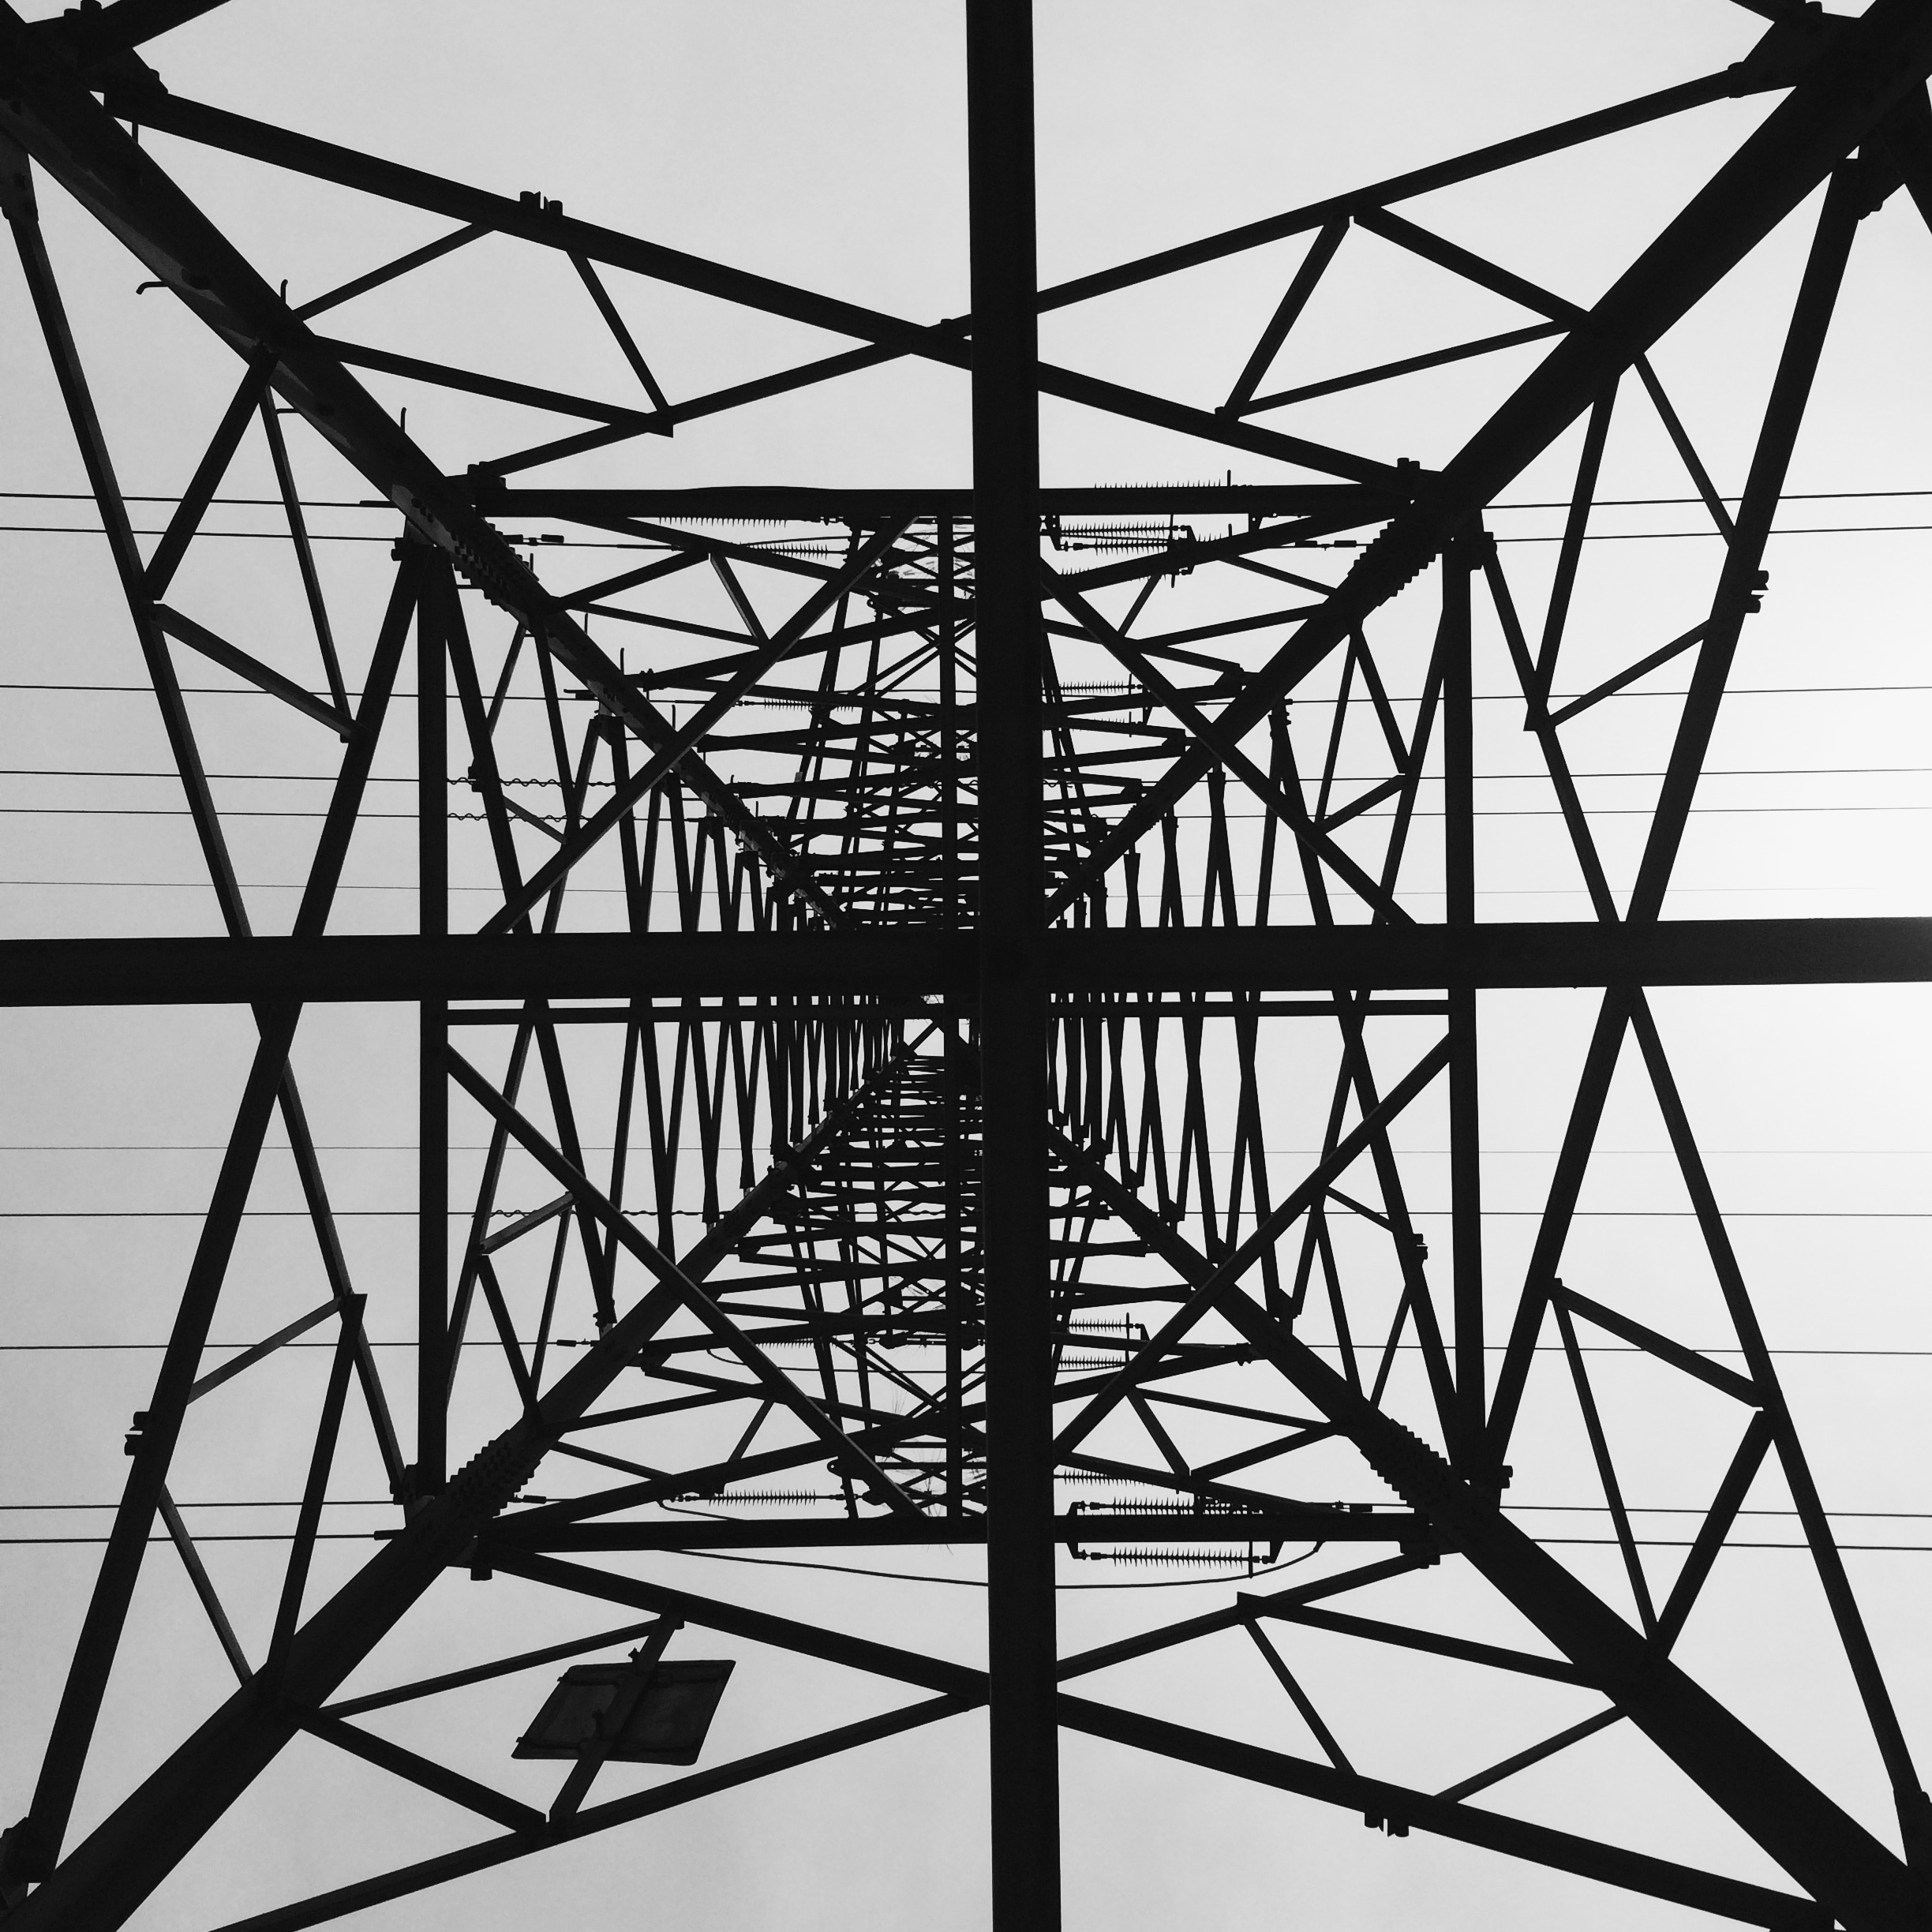
black and white, architecture, structure, wire, line, tower, monochrome, circle, design, symmetry, shape, wire tower, monochrome photography